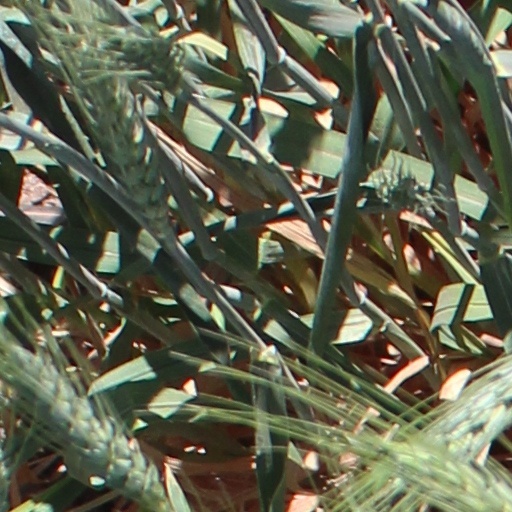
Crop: wheat